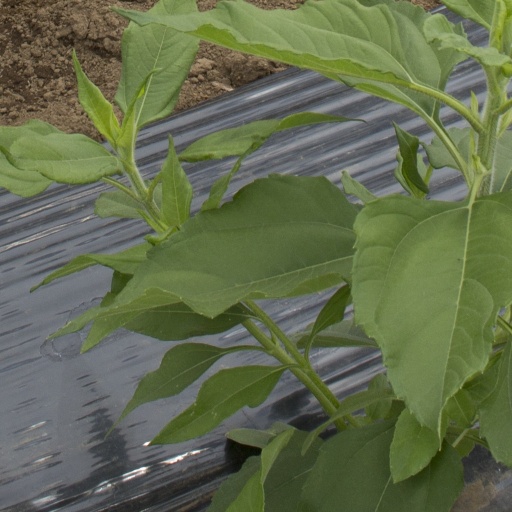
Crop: Jerusalem artichoke